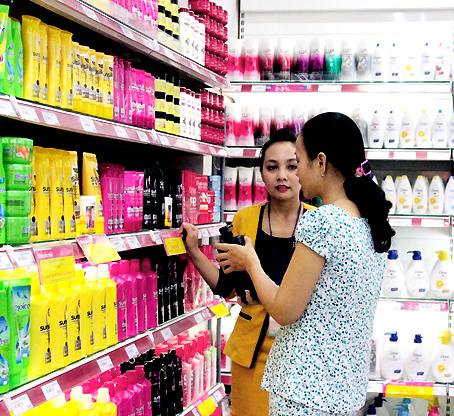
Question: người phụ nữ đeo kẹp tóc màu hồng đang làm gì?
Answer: người phụ nữ đeo kẹp tóc màu hồng đang mua hàng